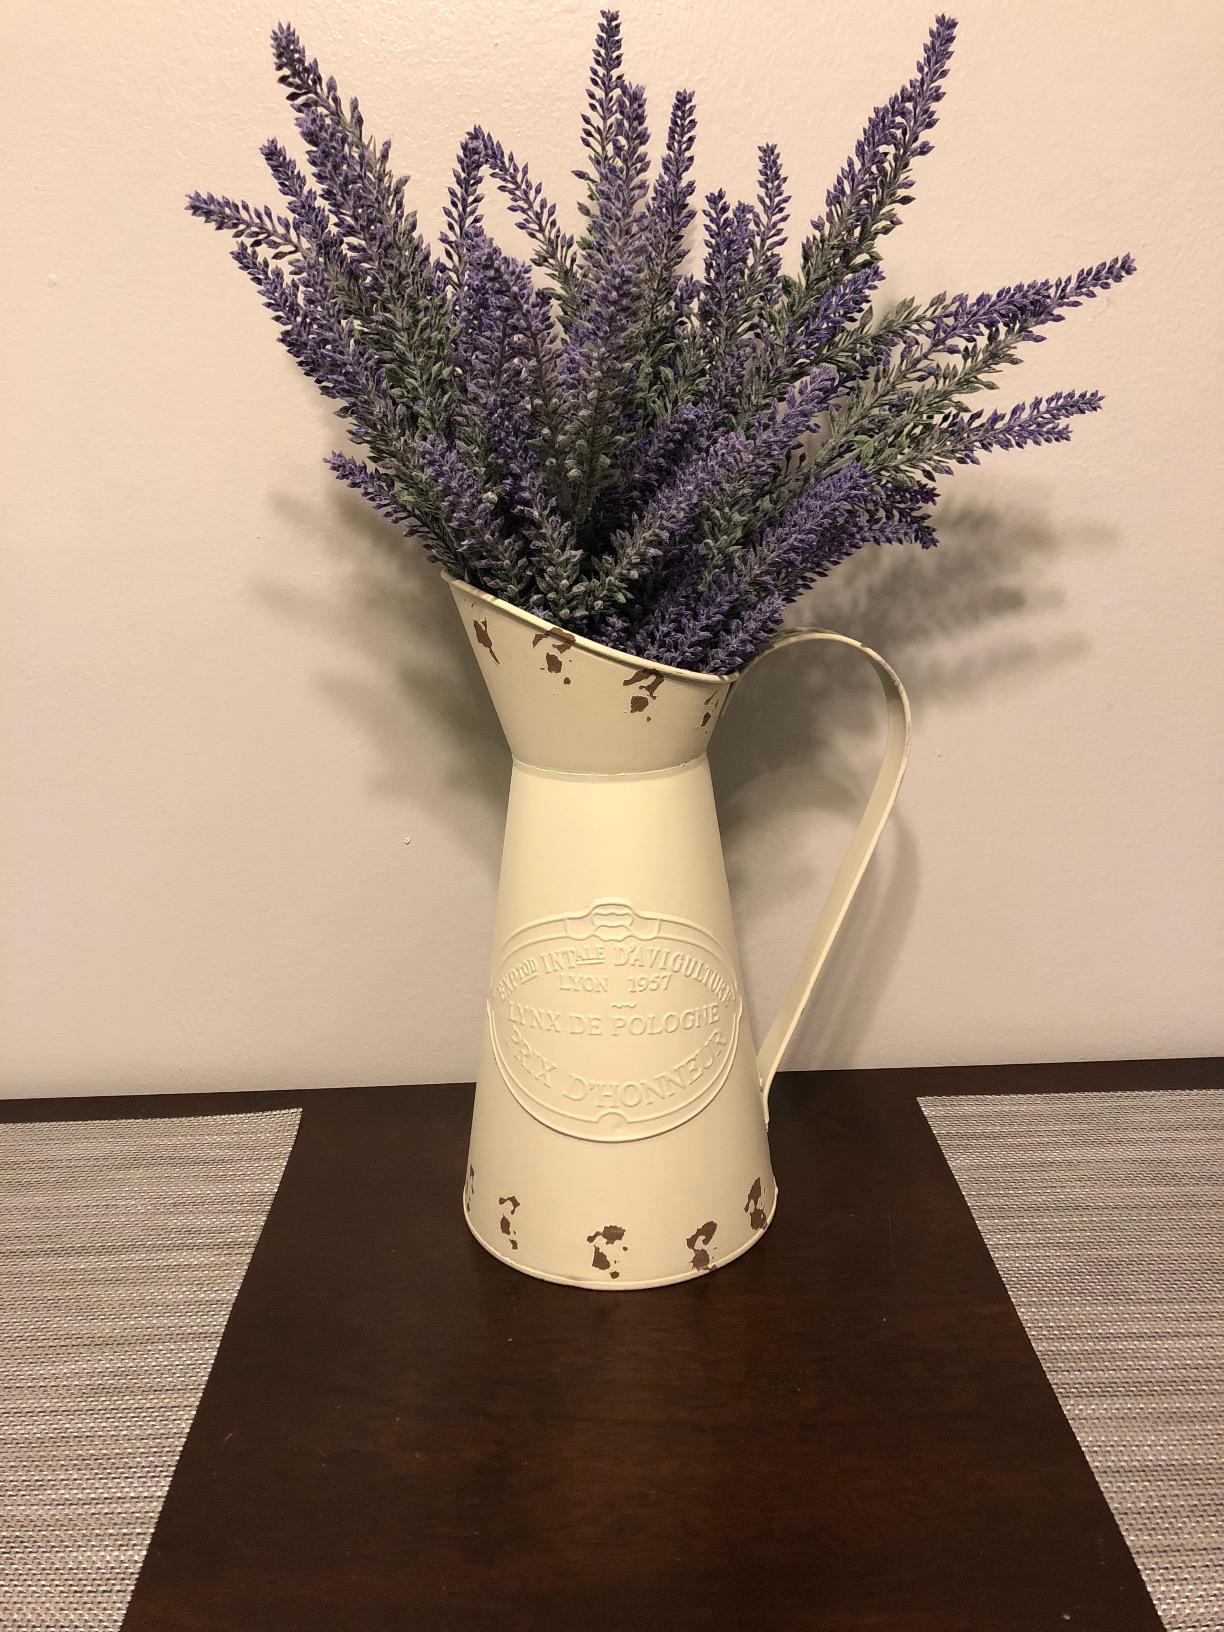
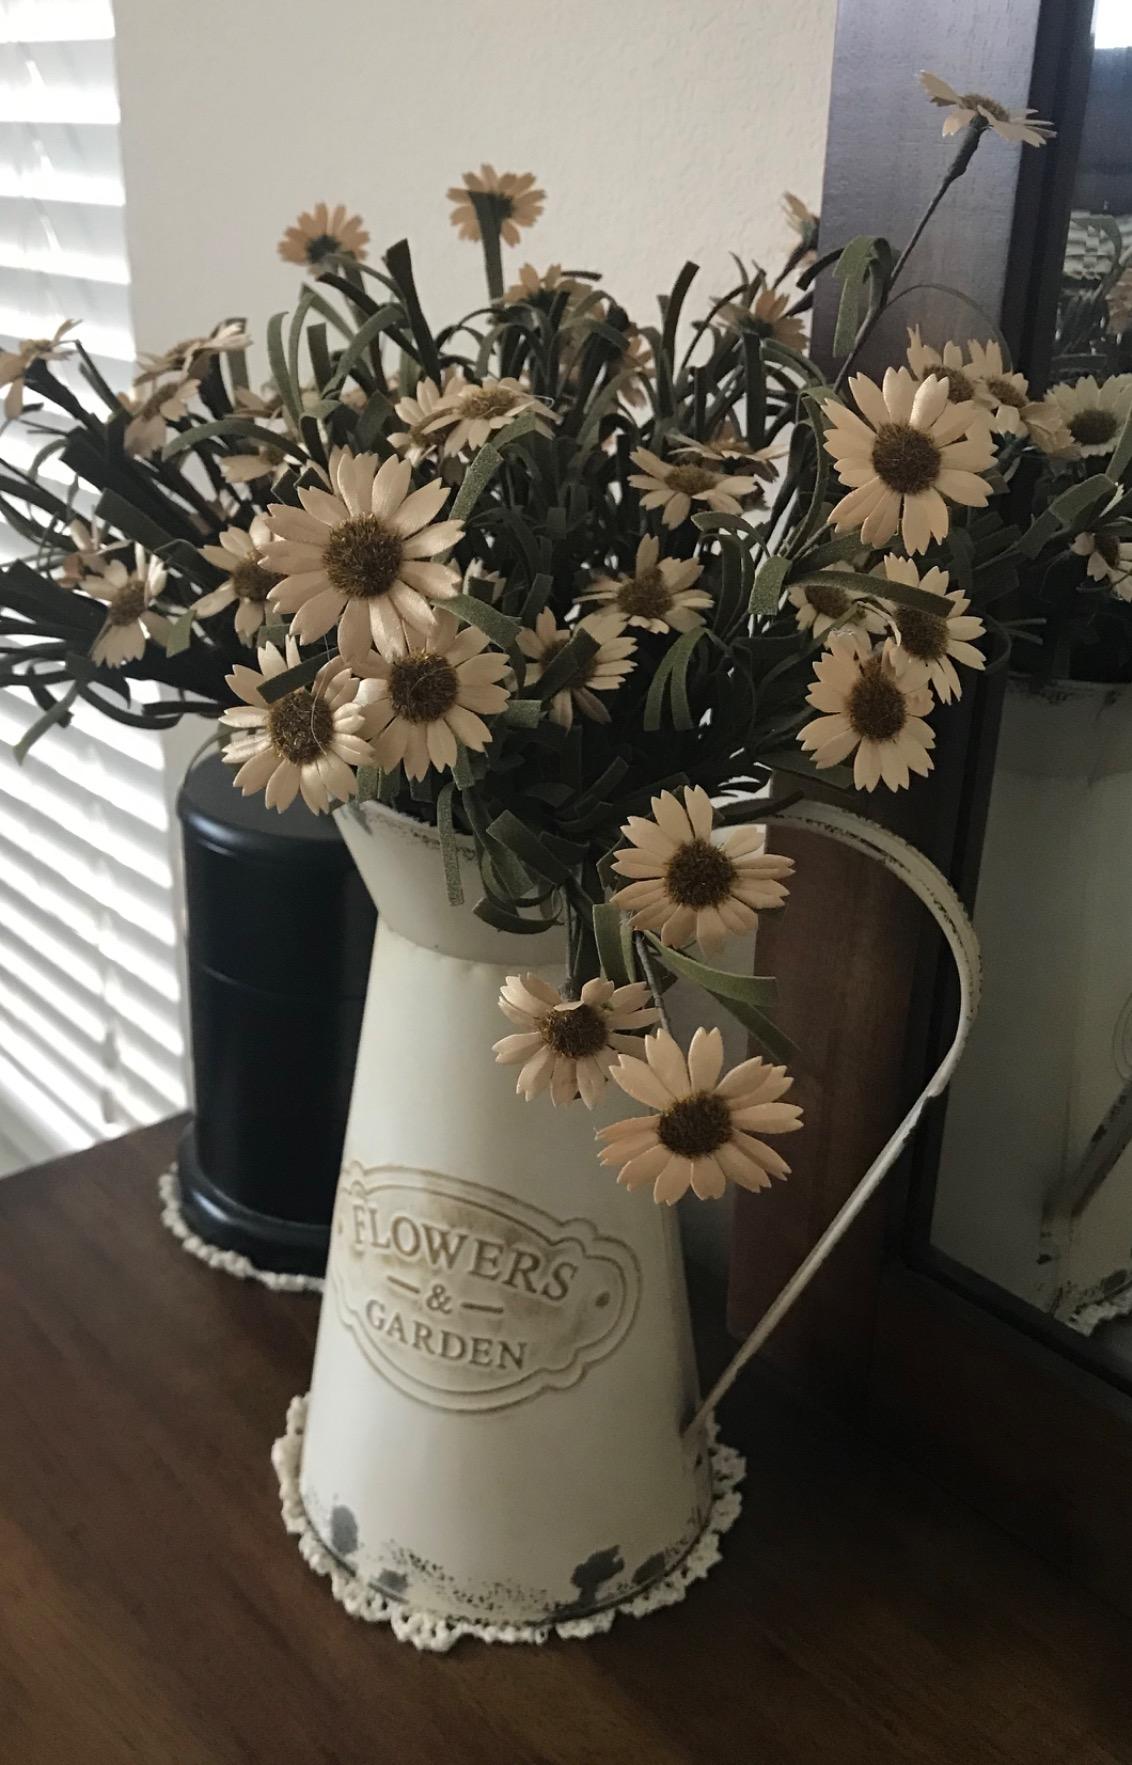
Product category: vase
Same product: no